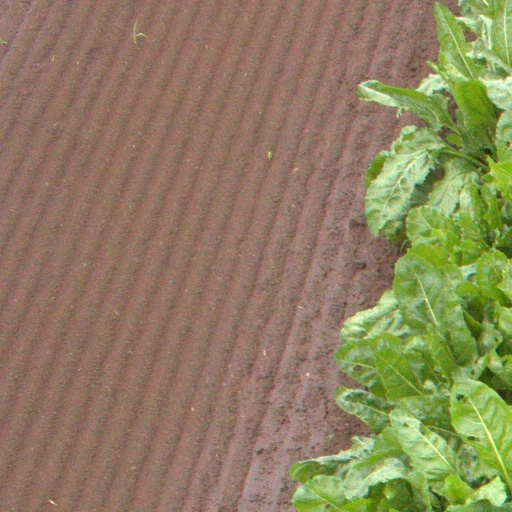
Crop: sugar beet